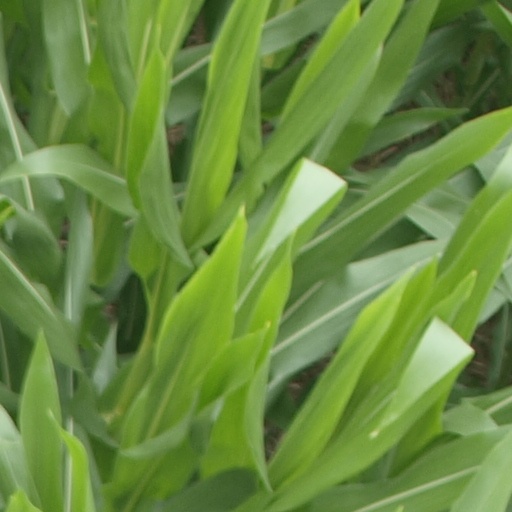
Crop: maize; corn